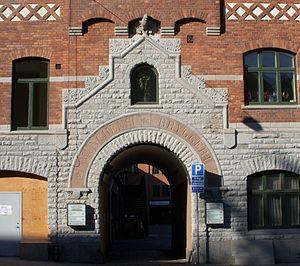
Münchenbryggeriet est un centre de congrès et de conférences situé sur la rive nord de l'île Södermalm au centre de Stockholm en Suède.